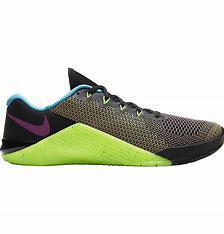
Brand: Nike
Model: Metcon 5